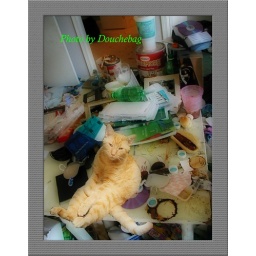
I'm pretty sure my sister-in-laws house was being used by meth users. That or my cat totally trashed the place.